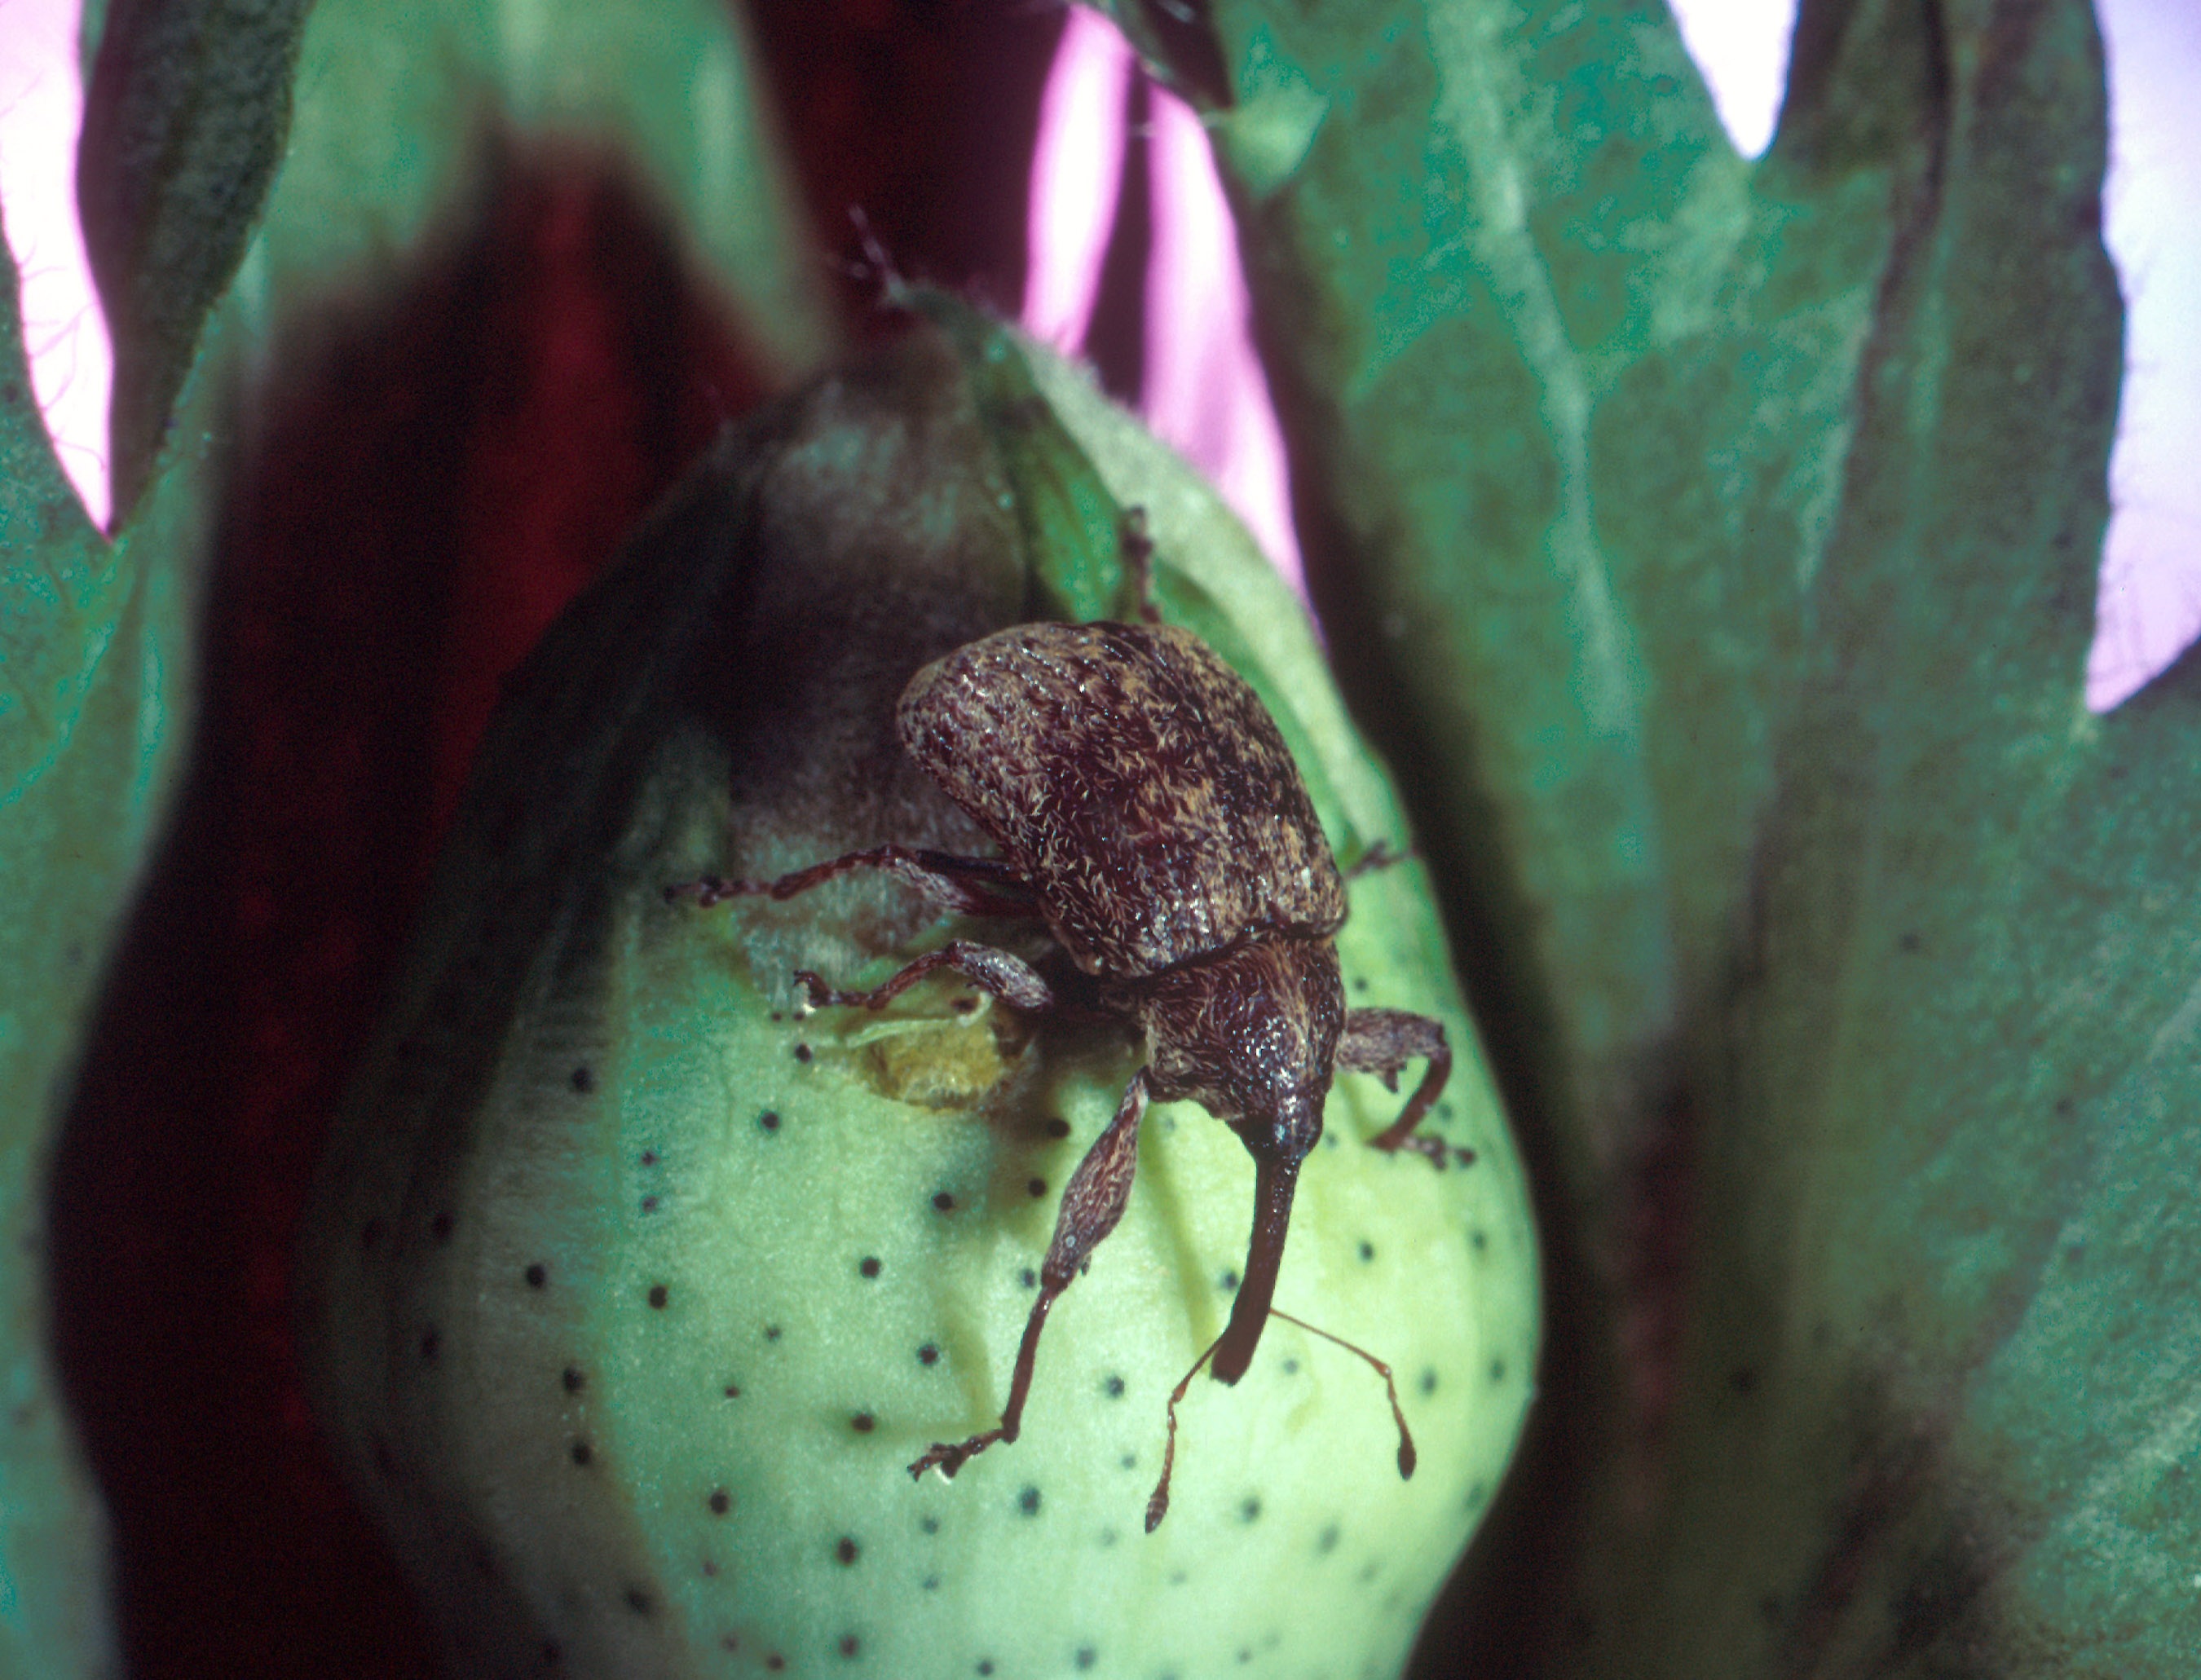
photography, leaf, flower, green, macro, biology, frog, amphibian, fauna, invertebrate, close up, insects, texas, pest, beetle, length, macro photography, boll weevil, destructive insect, devastating, anthonomus grandis, bollworm in cotton, family curculionidae, adult six millimeters long, great home region r o